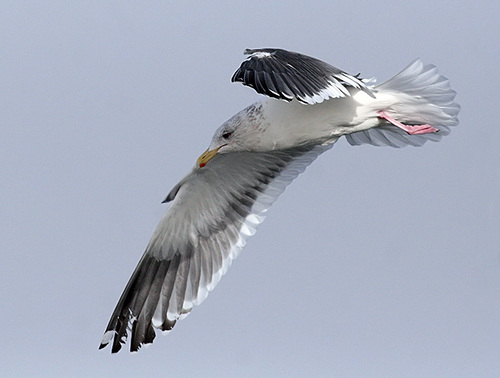
this soaring bird resembles a large albatross with an all white body, yellow beak, black tipped wings and pink legs.
the bird has a long bill that is yellow and curved.
this bird has a white body with black-white wings, pink feet, and a hooked orange bill.
a medium sized bird with a white body and black wings with white wingtips.
this gray and white bird has large wings and a pointed beak.
this bird has wings that are black and white and has a yellow billa large white bird, with black secondaries, and a short yellow bill.
this colorful bird has long white wing white neck and chest and breast yellow beak pink foota black,white and grey bird with a yellow bill and pink feet
this bird is white to light grey overall, with black wings and a yellow bill.
Species: Slaty Backed Gull